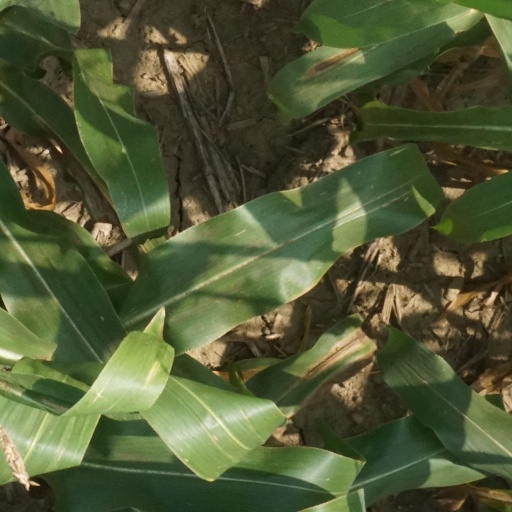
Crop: maize; corn